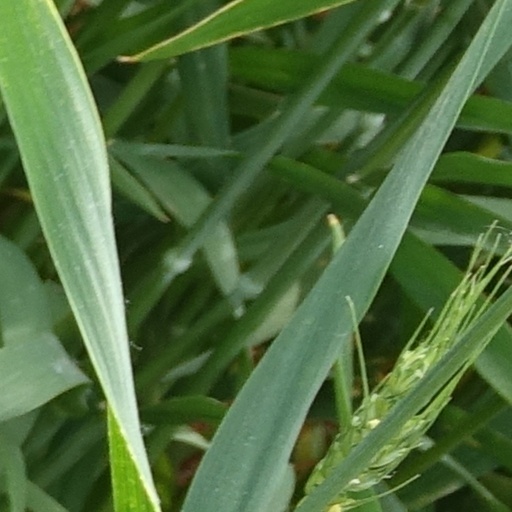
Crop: wheat